The Virgin and Child with Saint Anne (cartoon)

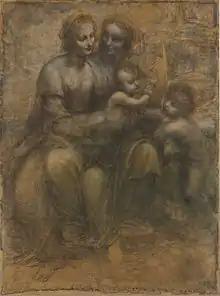
Leonardo da Vinci, "The Virgin and Child with Saint Anne and Saint John the Baptist", known as the "Burlington House Cartoon", between 1499 and early 1501 or between 1506 and 1513, London, National Gallery, inv. no. NG6337.

Although the cartoon is lost, researchers have a picture of it, if not a precise one, at least one that contains significant elements. They rely on the description given by the Carmelite monk Fra Pietro da Novellara in a letter to Isabella d'Este dated April 3, 1501: